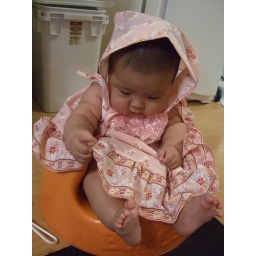
Yuri in pink on Bumbo chair